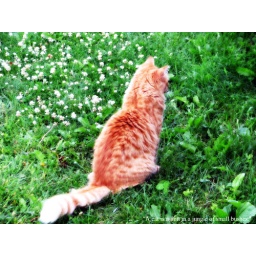
"A cat is a lion in a jungle of small bushes."